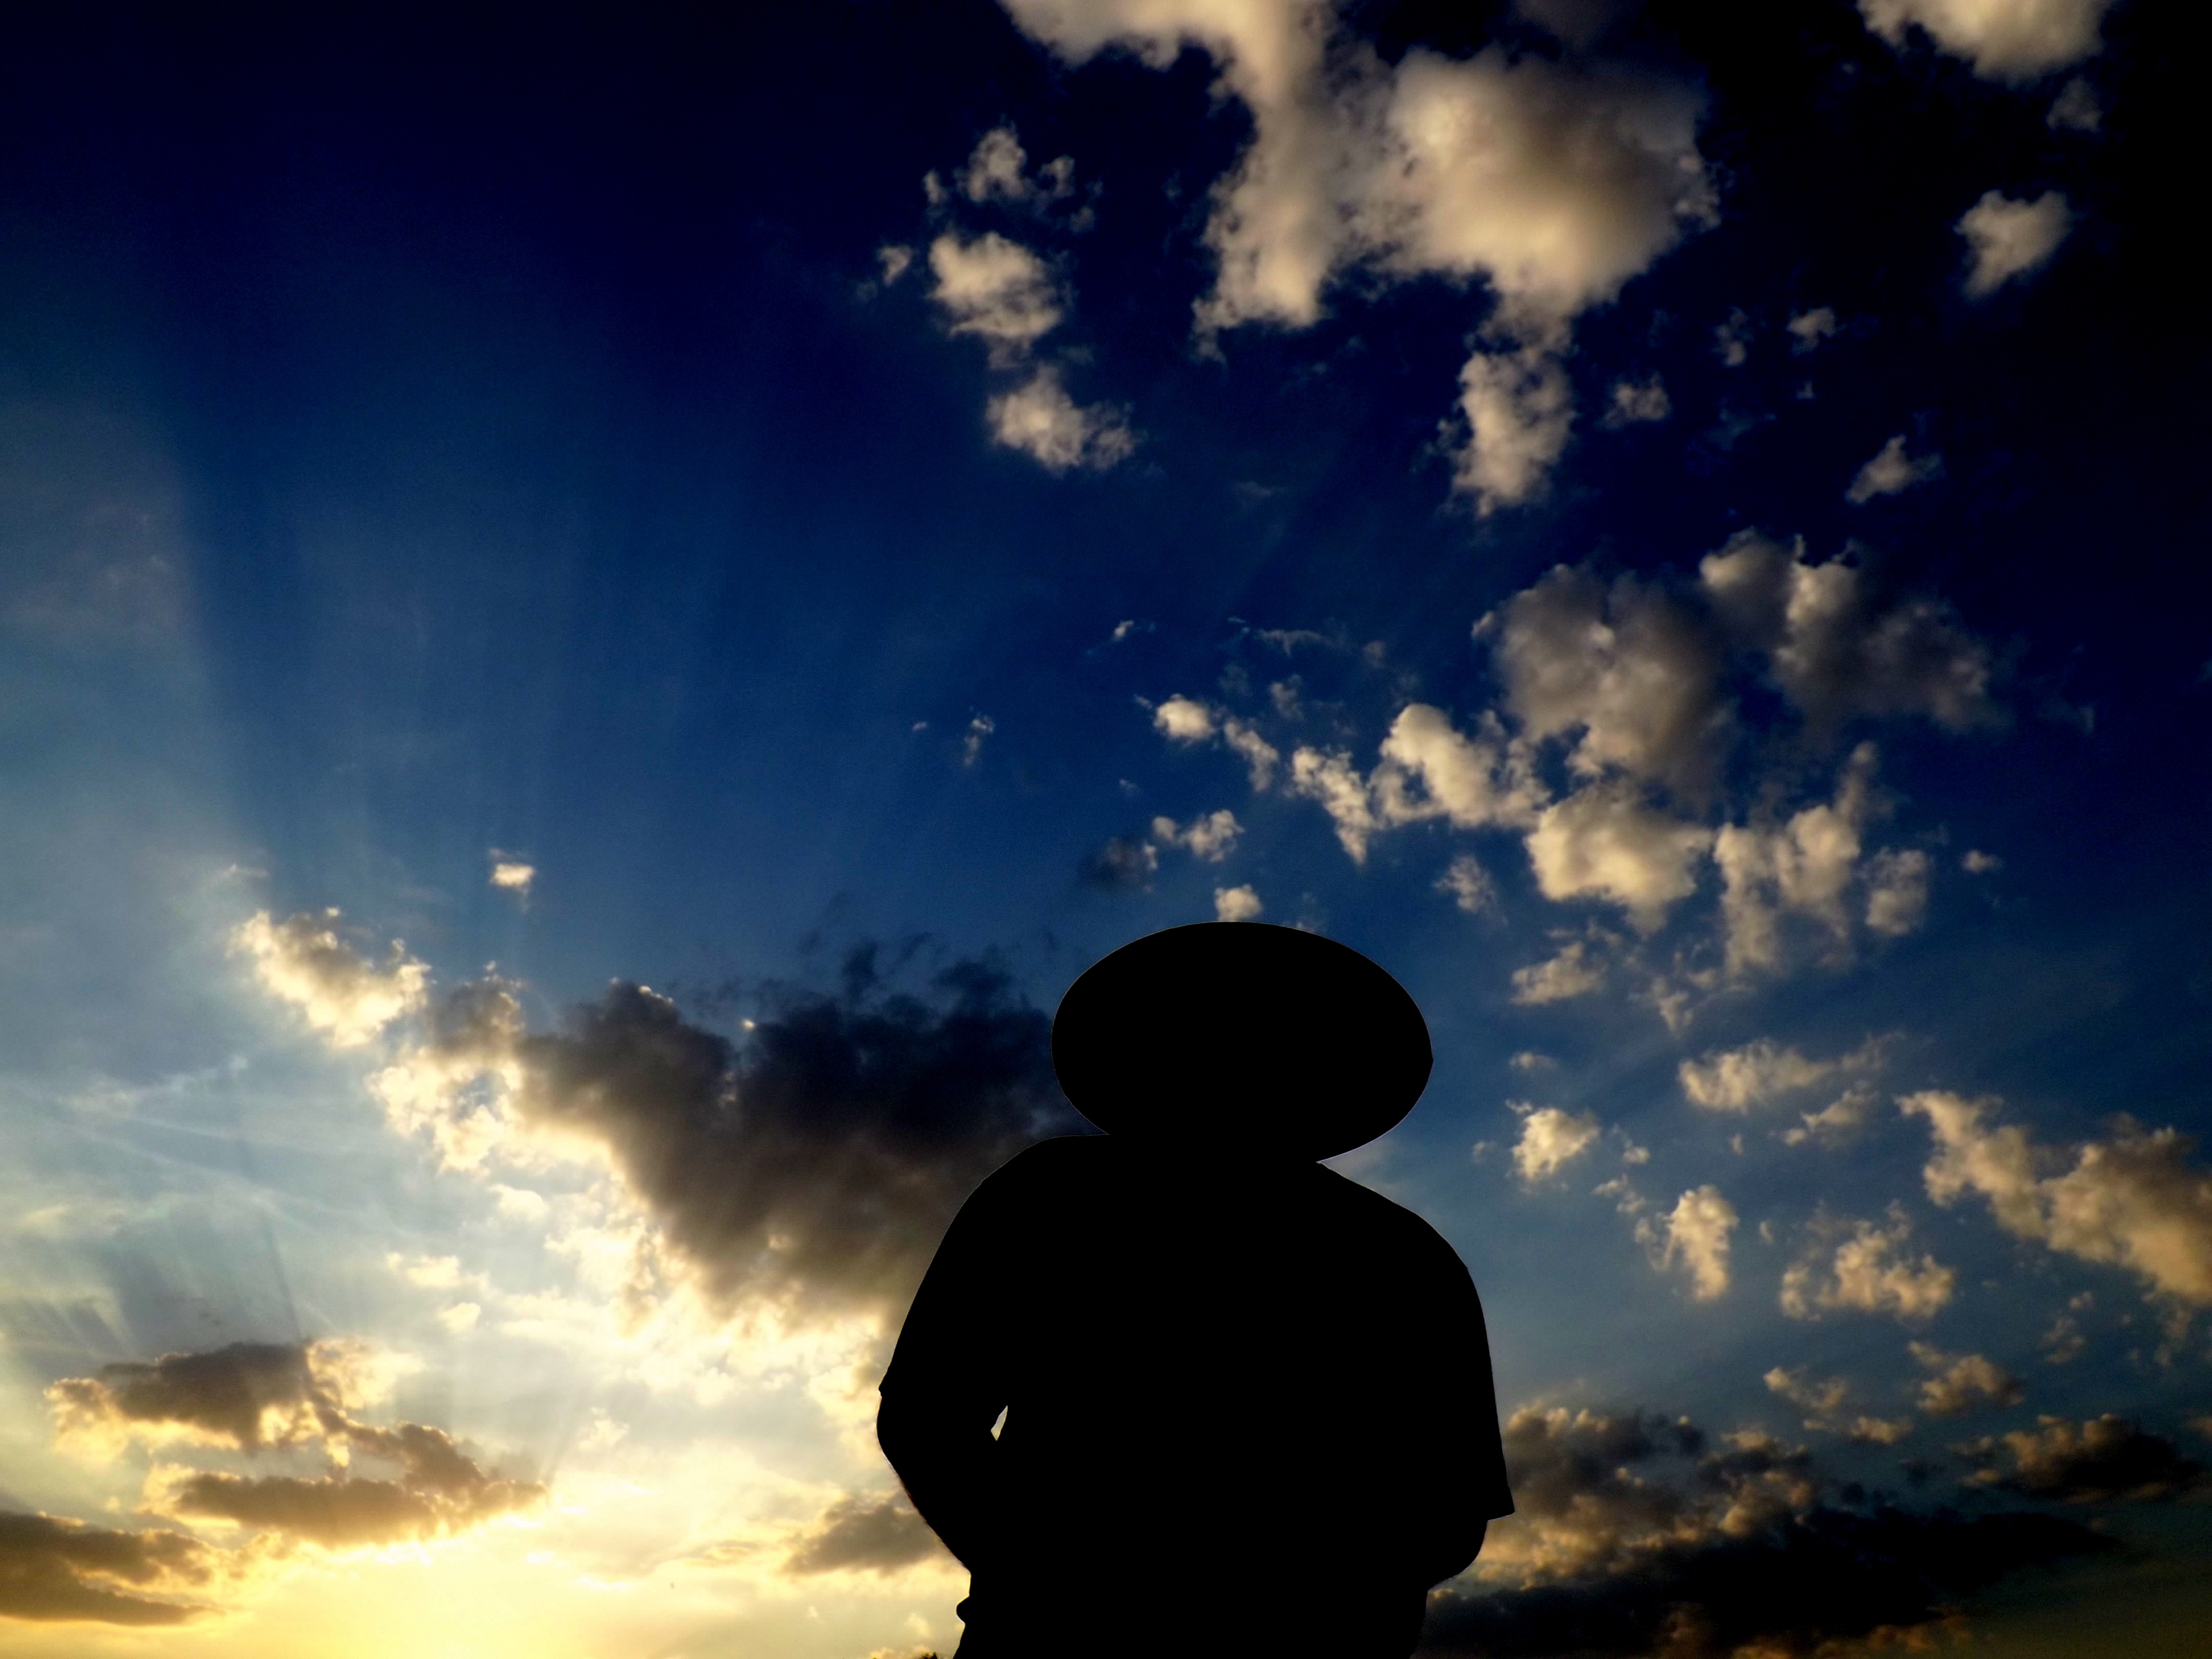
man, water, horizon, silhouette, light, cloud, sky, sun, sunset, sunlight, morning, dawn, atmosphere, dusk, evening, twilight, reflection, red, shadow, darkness, in the evening, meteorological phenomenon